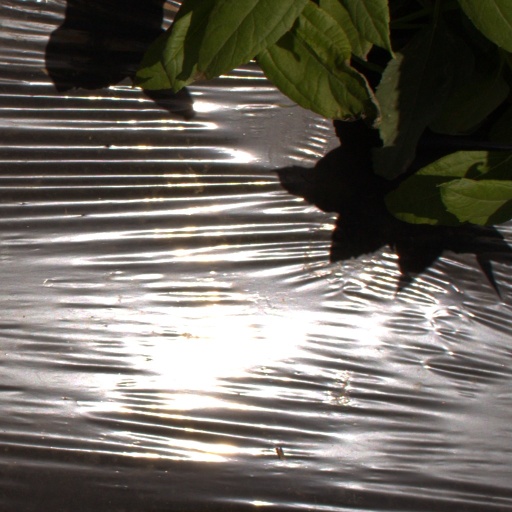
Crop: Jerusalem artichoke